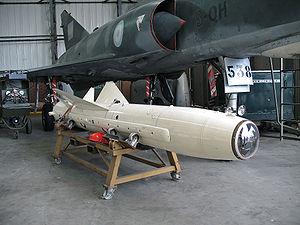
L'AS 37 Martel est un missile moyenne portée à guidage TV ou à radar passif. Il est issu d'un développement conjoint de la France et du Royaume-Uni.